Hindu temple

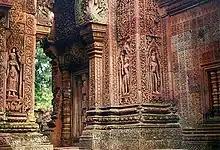
Art relief at the Hindu temple Banteay Srei in Cambodia

The temple architecture of Goa is quite unique. As Portuguese colonial hegemony increased, Goan Hindu temples became the rallying point to local resistance. Many these temples are not more than 500 years old, and are a unique blend of original Goan temple architecture, Dravidian, Nagar and Hemadpanthi temple styles with some British and Portuguese architectural influences. Goan temples were built using sedimentary rocks, wood, limestone and clay tiles, and copper sheets were used for the roofs. These temples were decorated with mural art called as "Kavi kala" or "ocher art". The interiors have murals and wood carvings depicting scenes from the Hindu mythology.